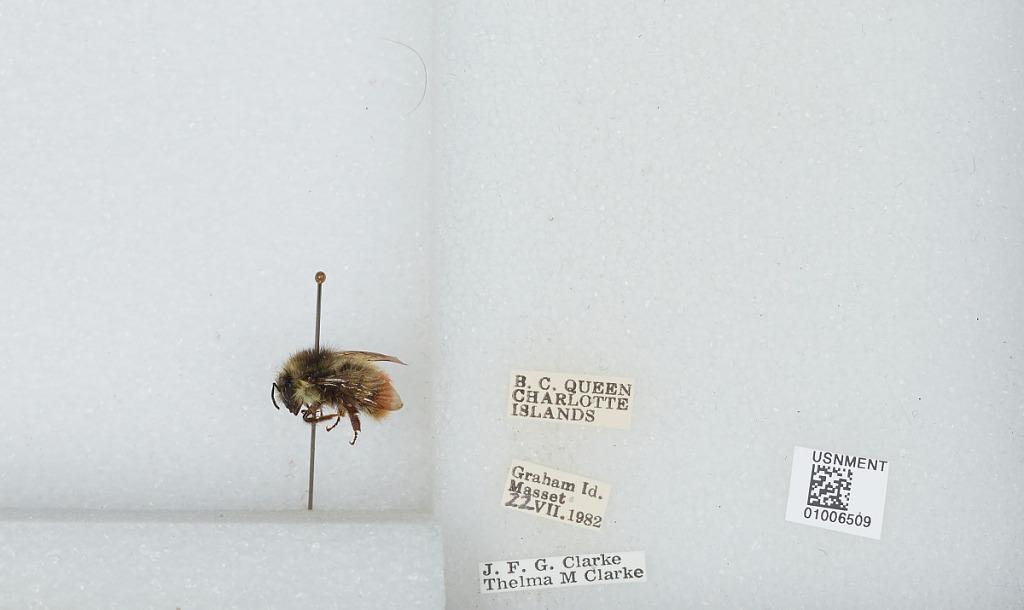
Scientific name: Bombus (Pyrobombus) flavifrons Cresson
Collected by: J. Clarke & T. Clarke
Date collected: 1982-7-22
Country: Canada
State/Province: British Columbia
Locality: Masset, Graham Island, Queen Charlotte Islands
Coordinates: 54.01, -132.138